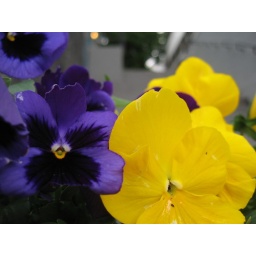
flowers by the door